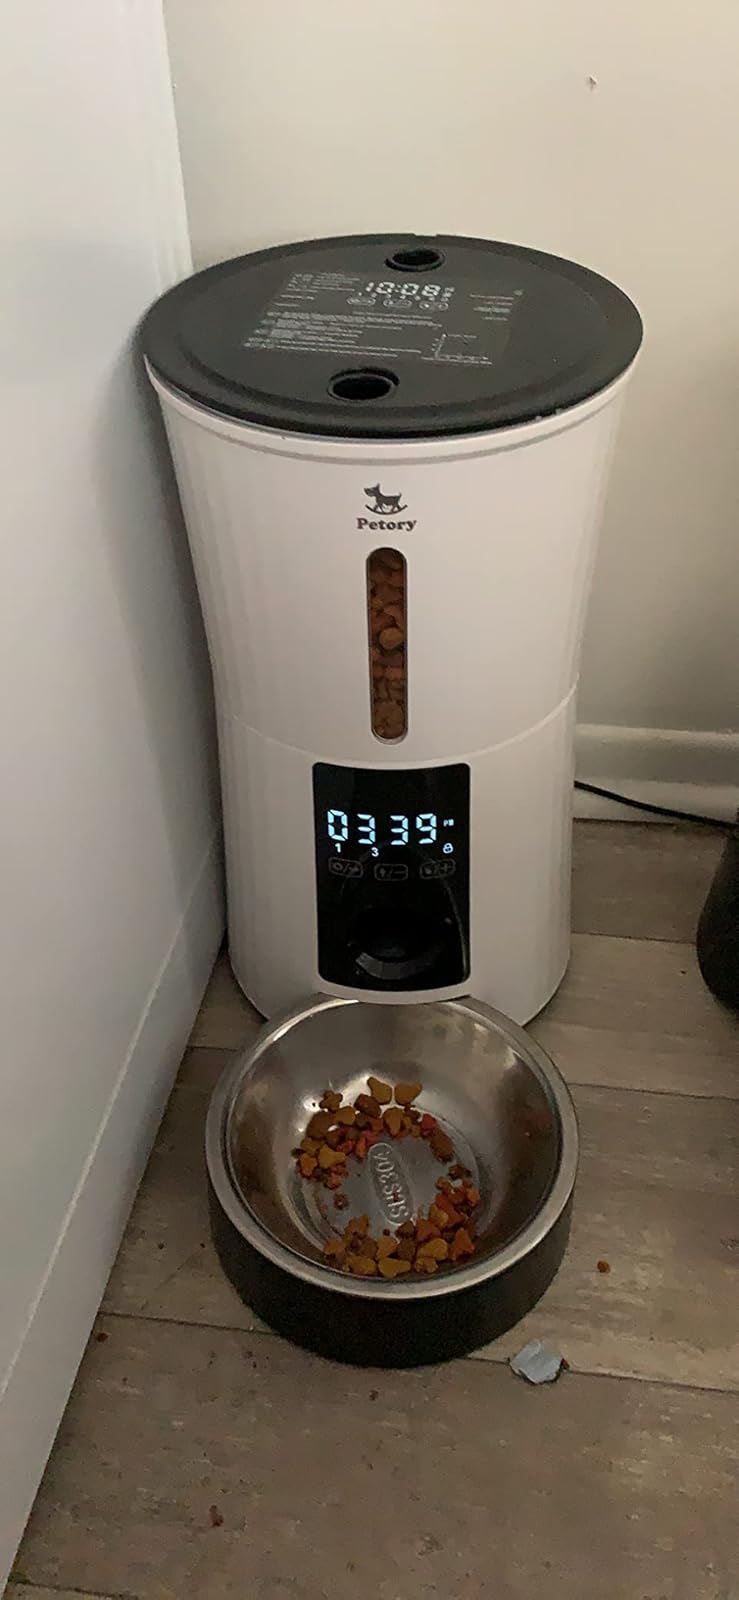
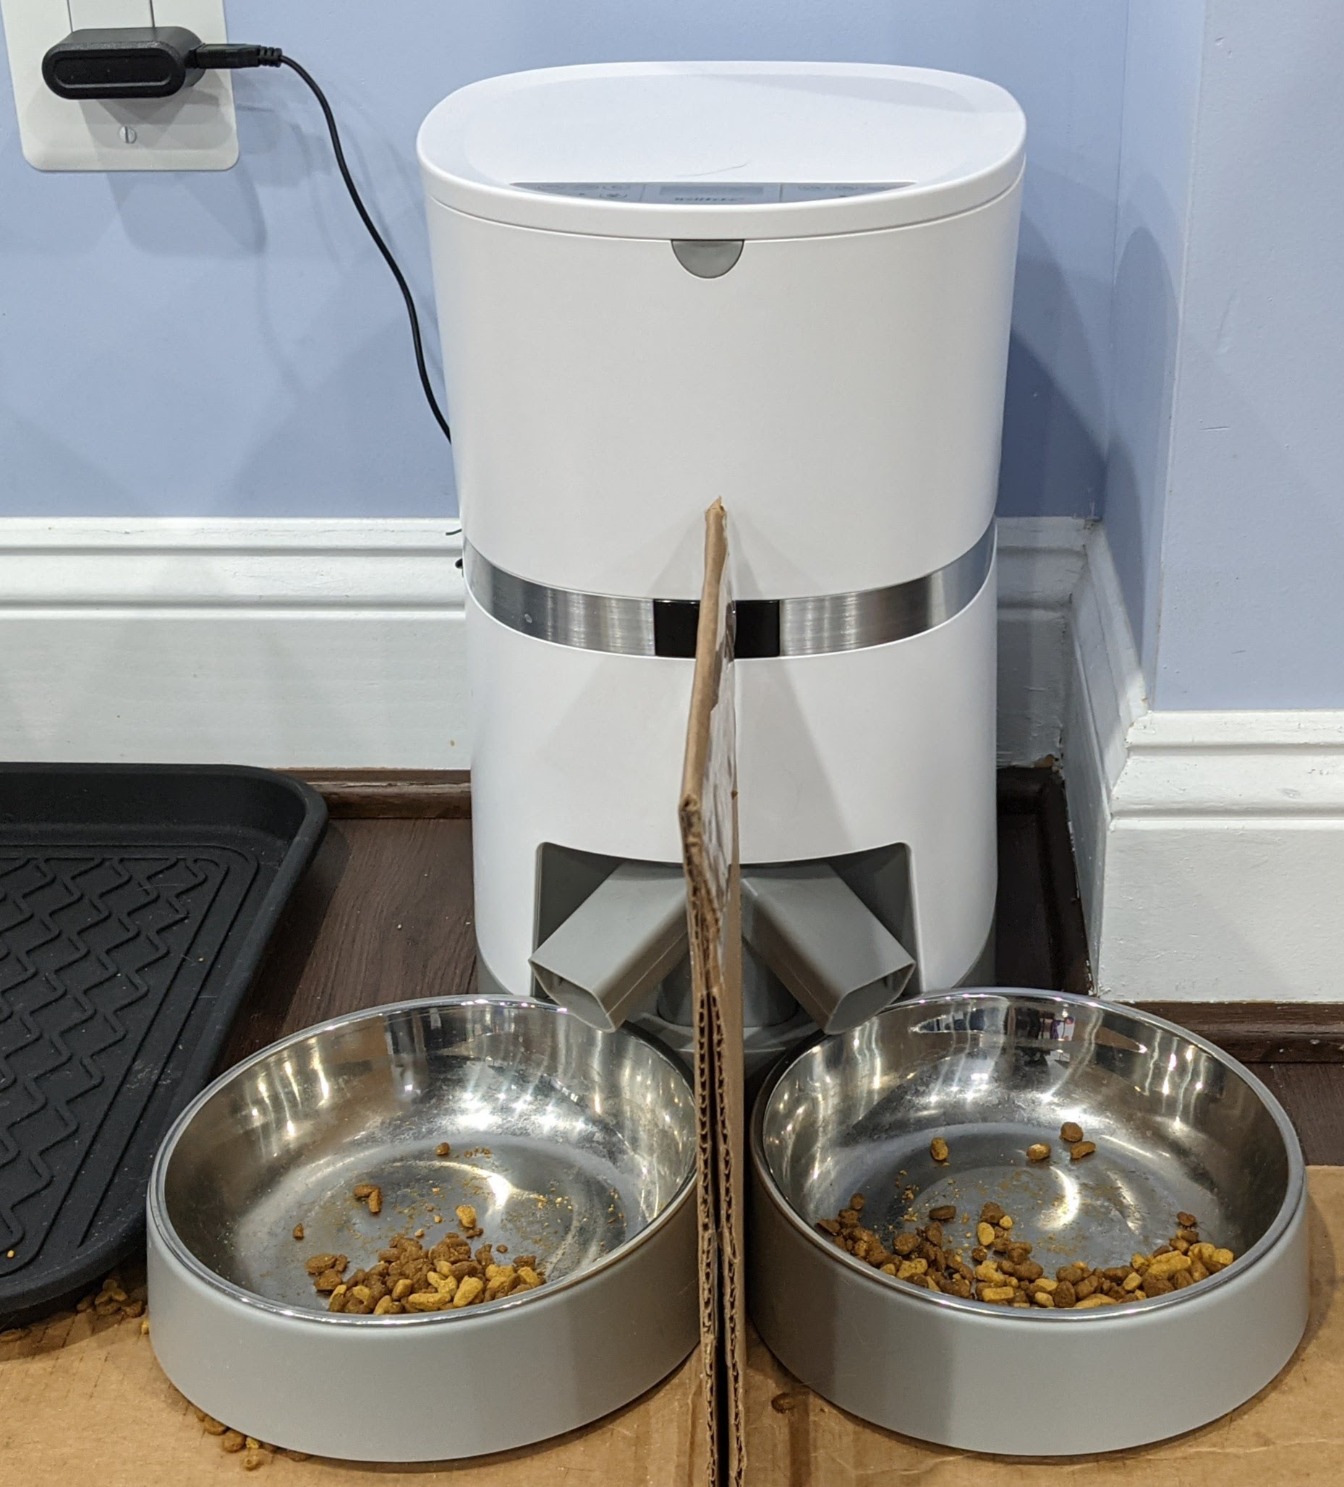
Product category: items_feeder
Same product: no